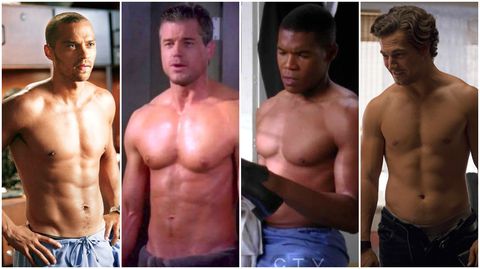
Gender: men